Dr. Carroll D. and Lorena R. North Evans House

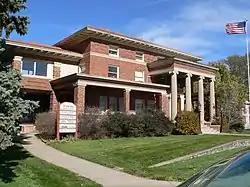
The house in 2009

The Dr. Carroll D. and Lorena R. North Evans House is a historic house in Columbus, Nebraska. It was built by Walter L. Roth in 1908 for Carroll D. Evans, a surgeon, and his wife, née Lorena Rose North. It was designed by architect Charles H. Wurdeman in the Renaissance Revival, Greek Revival, Colonial Revival and Spanish Colonial Revival styles. It has been listed on the National Register of Historic Places since March 14, 1991.